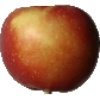
Label: braeburn_apple